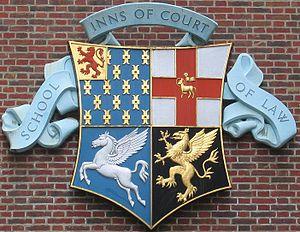
"The Honourable Society of Gray's Inn, généralement connu sous le nom de Gray's Inn, est l'une des quatre Inns of Court de Londres : des associations professionneles pour barristers et juges à Londres. Toute personne voulant accéder au barreau et pratiquer l'activité de barrister en Angleterre et pays de Galles doit appartenir à l'une de ces Inns. Situé à l'intersection de High Holborn et de Gray's Inn Road dans le centre de Londres, lInn est à la fois un corps professionnel et un fournisseur d'espaces de bureaux pour les avocats qui en sont membre. Elle est dirigée par un conseil appelé ""pension"", dont font partie les maîtres du banc, et présidée par le trésorier, élu pour un mandat d'un an. LInn est connue aussi pour ses jardins, en existence depuis 1597 au moins.
Les « Inns of Court », situées à Londres en Grande-Bretagne, sont des institutions de formation professionnelle destinées aux avocats-plaideurs et juristes.
L'Honorable Société de l'Inner Temple est l'une des quatre Inns of Court, qui se trouve autour du Royal Courts of Justice de Londres : Inner Temple représente un des quatre centres de formation des barristers.
L'Honorable Société du Middle Temple est l'une des quatre Inns of Court, qui se trouve autour du Royal Courts of Justice de Londres : Inner Temple représente un des quatre centres de formation des barristers.